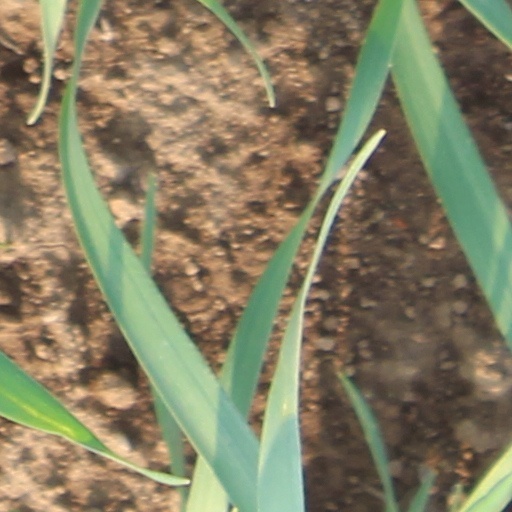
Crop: wheat